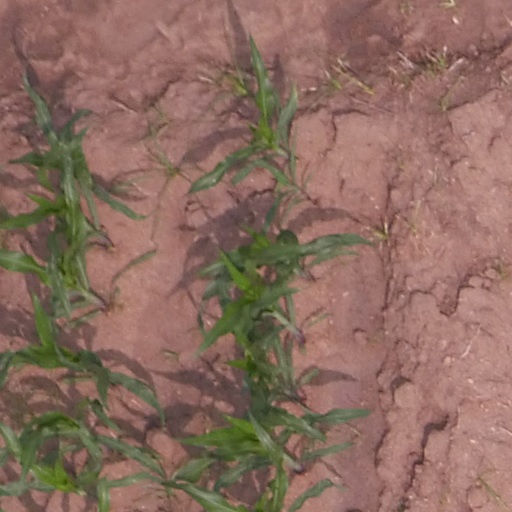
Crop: maize; corn